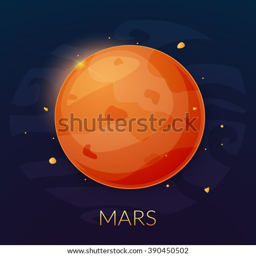
vector illustration isolated on background